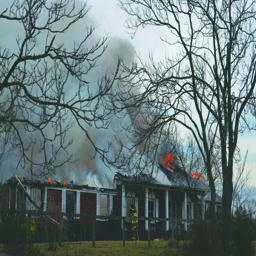
pictured is a house reduced to a smoldering pile of debris .